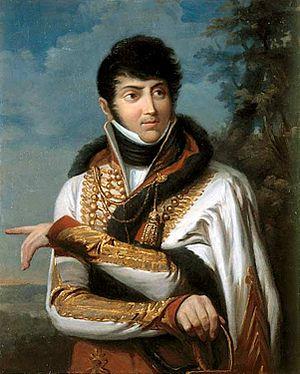
Maurice Dupin de Francueil est chef d'escadron au 1er régiment de Hussards et Chevalier de la Légion d'Honneur. Il est le père d'Aurore Dupin de Francueil, plus connue sous le pseudonyme de George Sand.
Marie-Aurore de Saxe, comtesse de Horn, puis Madame Dupin de Francueil, est née à Paris le 20 septembre 1748 et morte à Nohant-Vic, le 26 décembre 1821. Fille naturelle du maréchal Maurice de Saxe, elle est la grand-mère de George Sand. Libre-penseur, adepte des philosophes tels que Voltaire, Jean-Jacques Rousseau ou Buffon, la vie de Marie-Aurore de Saxe est marquée par les péripéties de l'Histoire et les drames personnels.
Maurice François Élisabeth Dupin de Francueil, né à Paris le 9 janvier 1778 et mort à Nohant-Vic, le 16 septembre 1808, est un militaire français, officier de l'armée impériale, père d'Aurore Dupin de Francueil, baronne Dudevant, plus connue sous le pseudonyme de George Sand.
George Sand [ ʒɔʁʒ sɑ̃ːd], pseudonyme d'Amantine Aurore Lucile Dupin, par mariage baronne Dudevant, est une romancière, dramaturge, épistolière, critique littéraire et journaliste française, née à Paris le 1ᵉʳ juillet 1804 et morte au château de Nohant-Vic le 8 juin 1876. Elle compte parmi les écrivains les plus prolifiques, avec plus de 70 romans à son actif et 50 volumes d'œuvres diverses dont des nouvelles, des contes, des pièces de théâtre et des textes politiques.